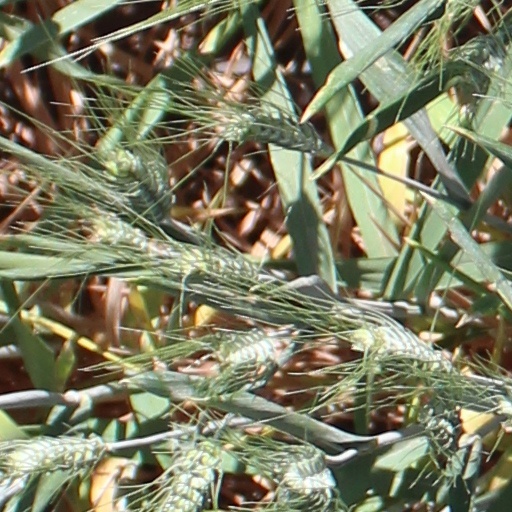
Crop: wheat